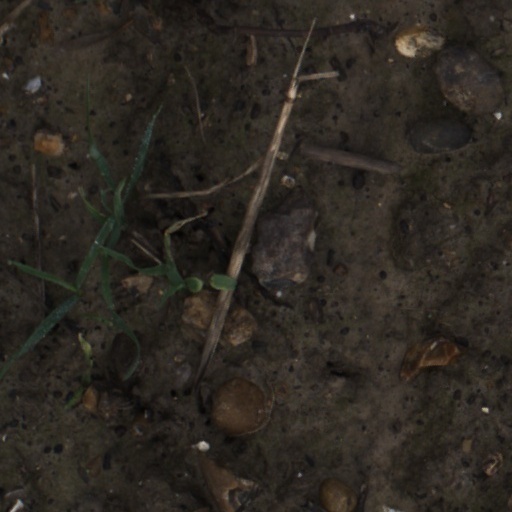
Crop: wheat